Bethany Whitmore

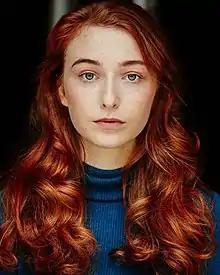
Bethany Whitmore in 2017

Bethany Sarah Whitmore (born 7 December 1999) is an Australian actress, who started her professional acting career starring as Jaden Kagan in the US TV mini-series "The Starter Wife". Bethany is also known for her lead voice role of 8-year-old Mary Daisy Dinkle in Adam Elliot's "Mary and Max" (2009), Jane Moochmore in PJ Hogan's "Mental" (2012), Greta Driscoll in "Girl Asleep" (2015), Melissa in "The Family Law" (2016–19) and Blanche Gifford in the TV series remake of "Picnic at Hanging Rock" (2017). Bethany was also a finalist for the 10th anniversary Heath Ledger Scholarship in 2018.